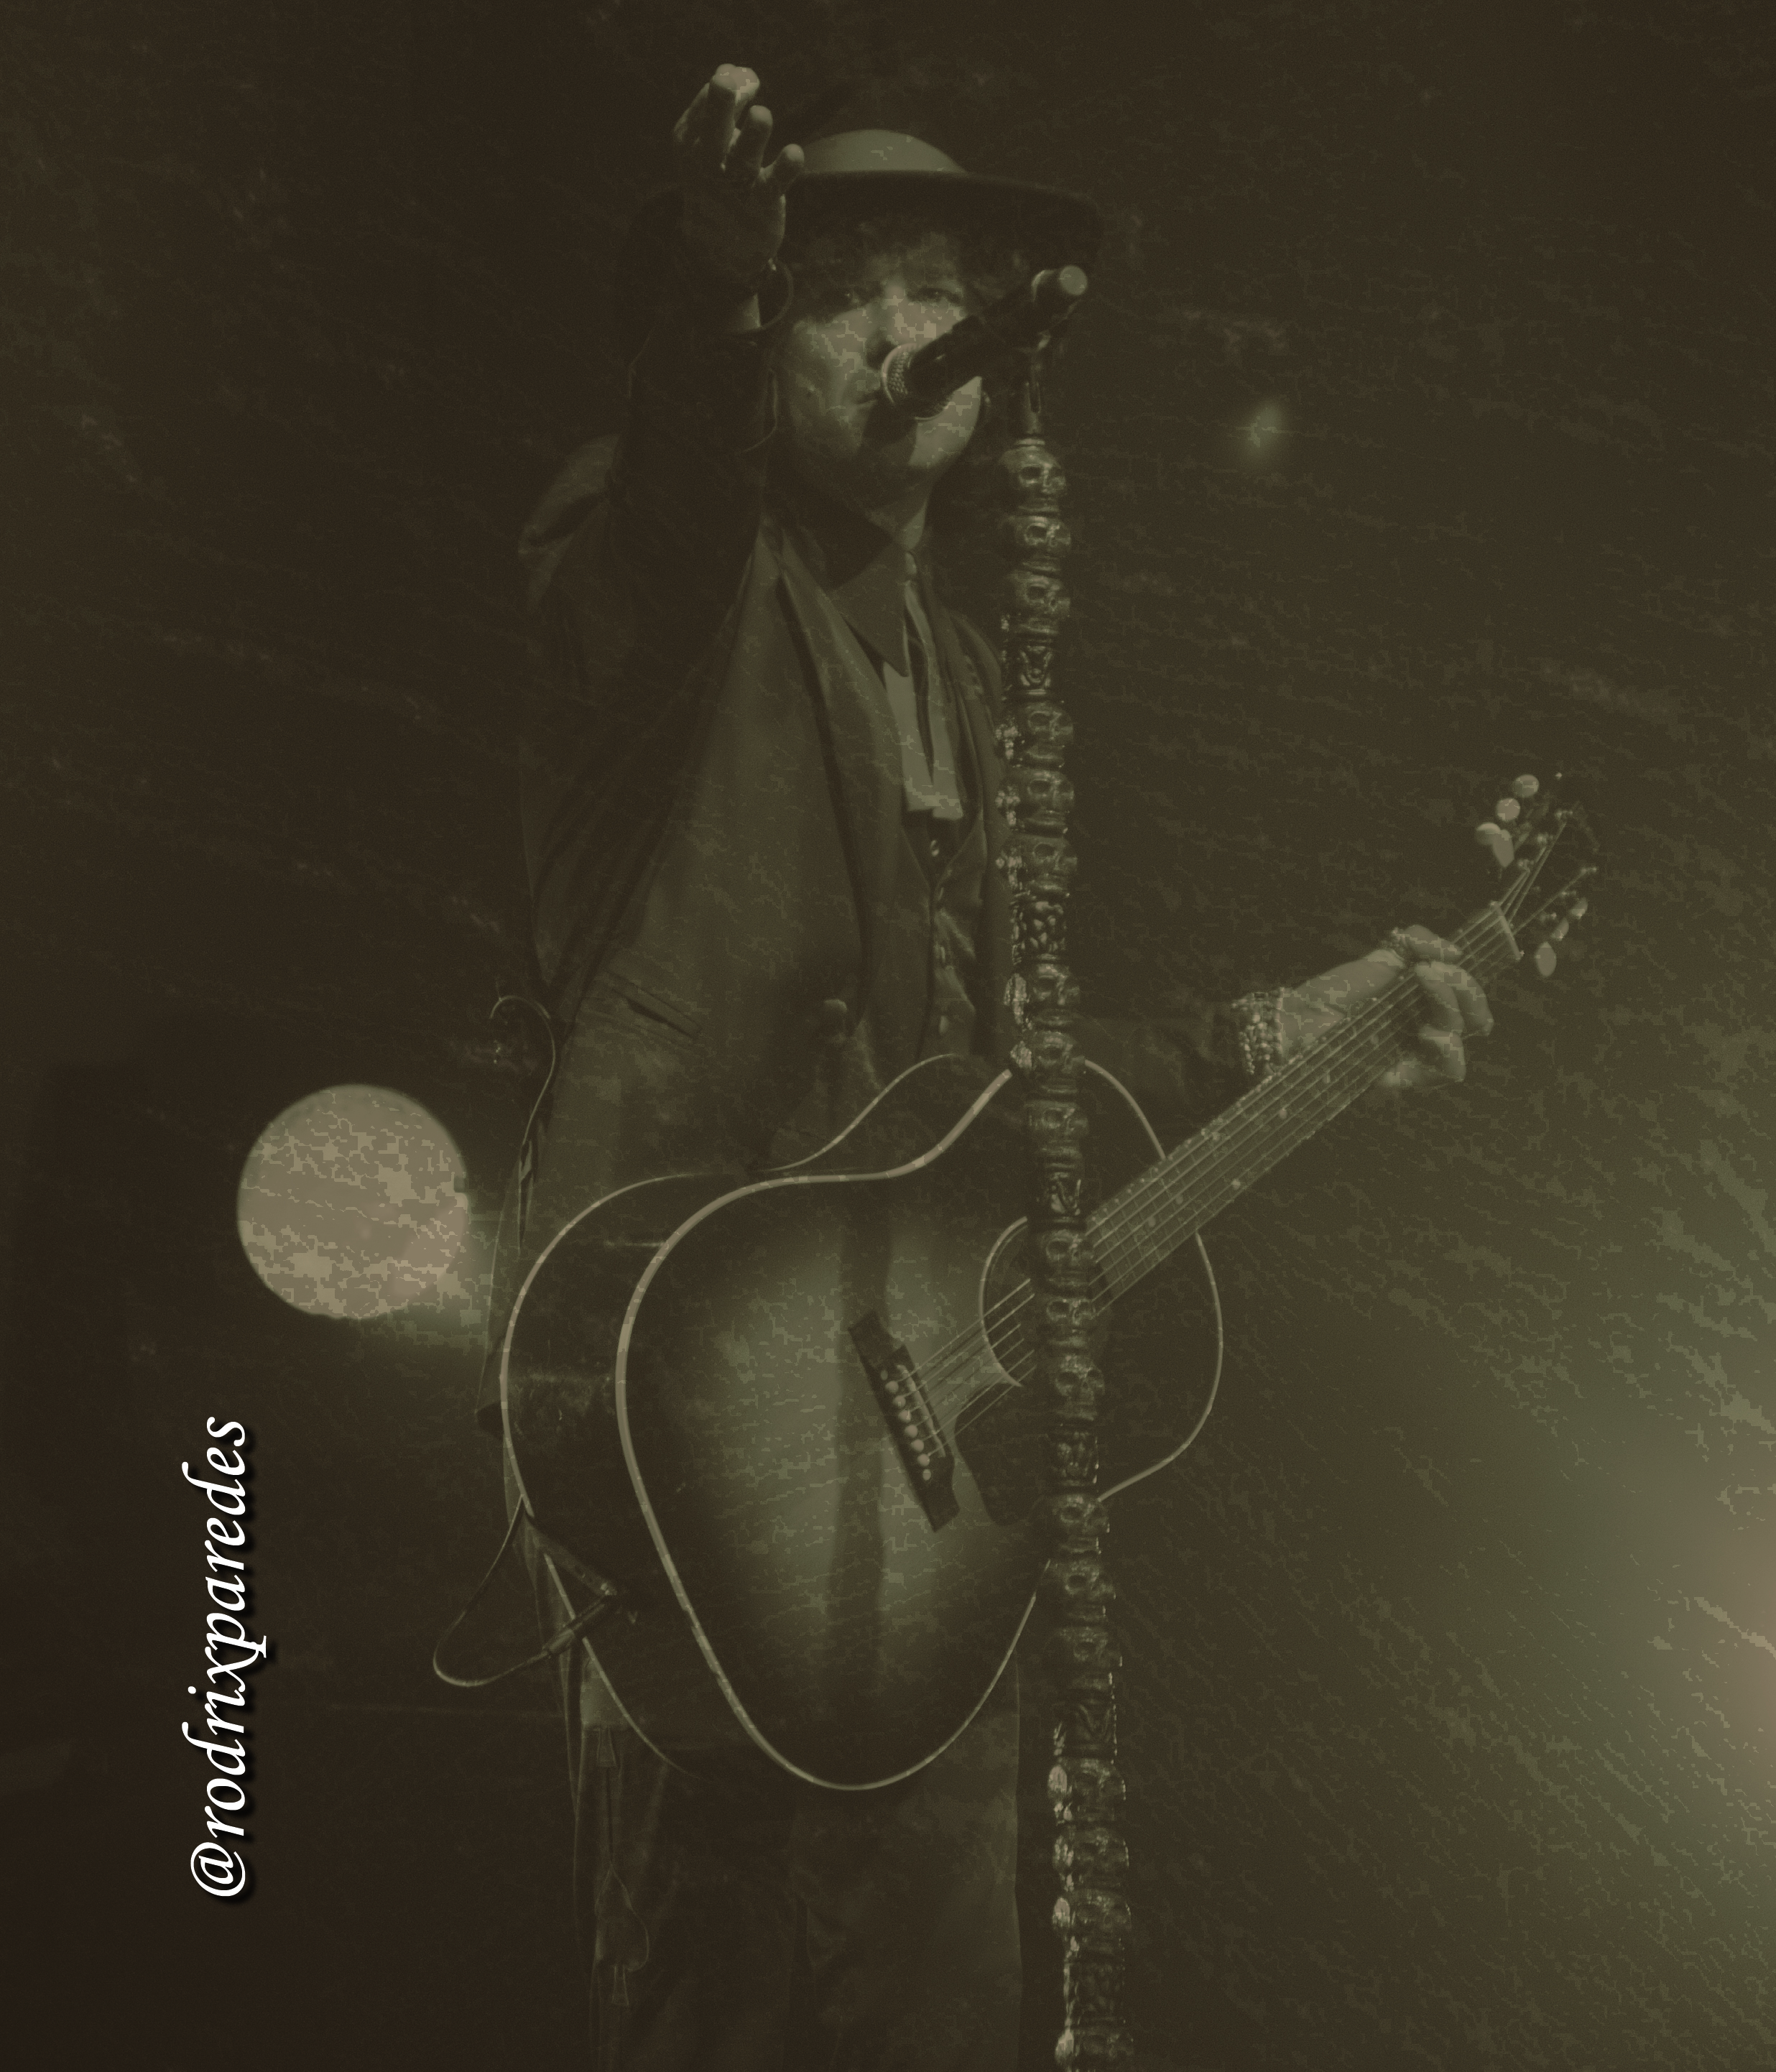
guitar, darkness, musical instrument, sketch, drawing, illustration, guitarist, granrex, bunbury, enriquebunbury, enrique, lasconsecuenciastour, album cover, string instrument, bowed string instrument, plucked string instruments